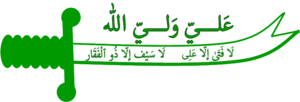
Alawisme
Zulfiqar, en stiliseret gengivelse af Alis sværd, der er et vigtigt symbol for alawitterne
Alawisme er en heterodoks shia-muslimsk sekt, hvis tilhængere er arabere, der primært lever i området, der strækker sig over Sydtyrkiet, Vestsyrien og Nordlibanon. Tilhængerne kaldes alawitter, som er det navn de bruger om sig selv, mens modstandere af alawitterne omtaler dem som nusayri, hvilket er en nedladende betegnelse.